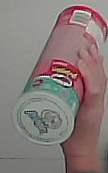
Product: pringles_original